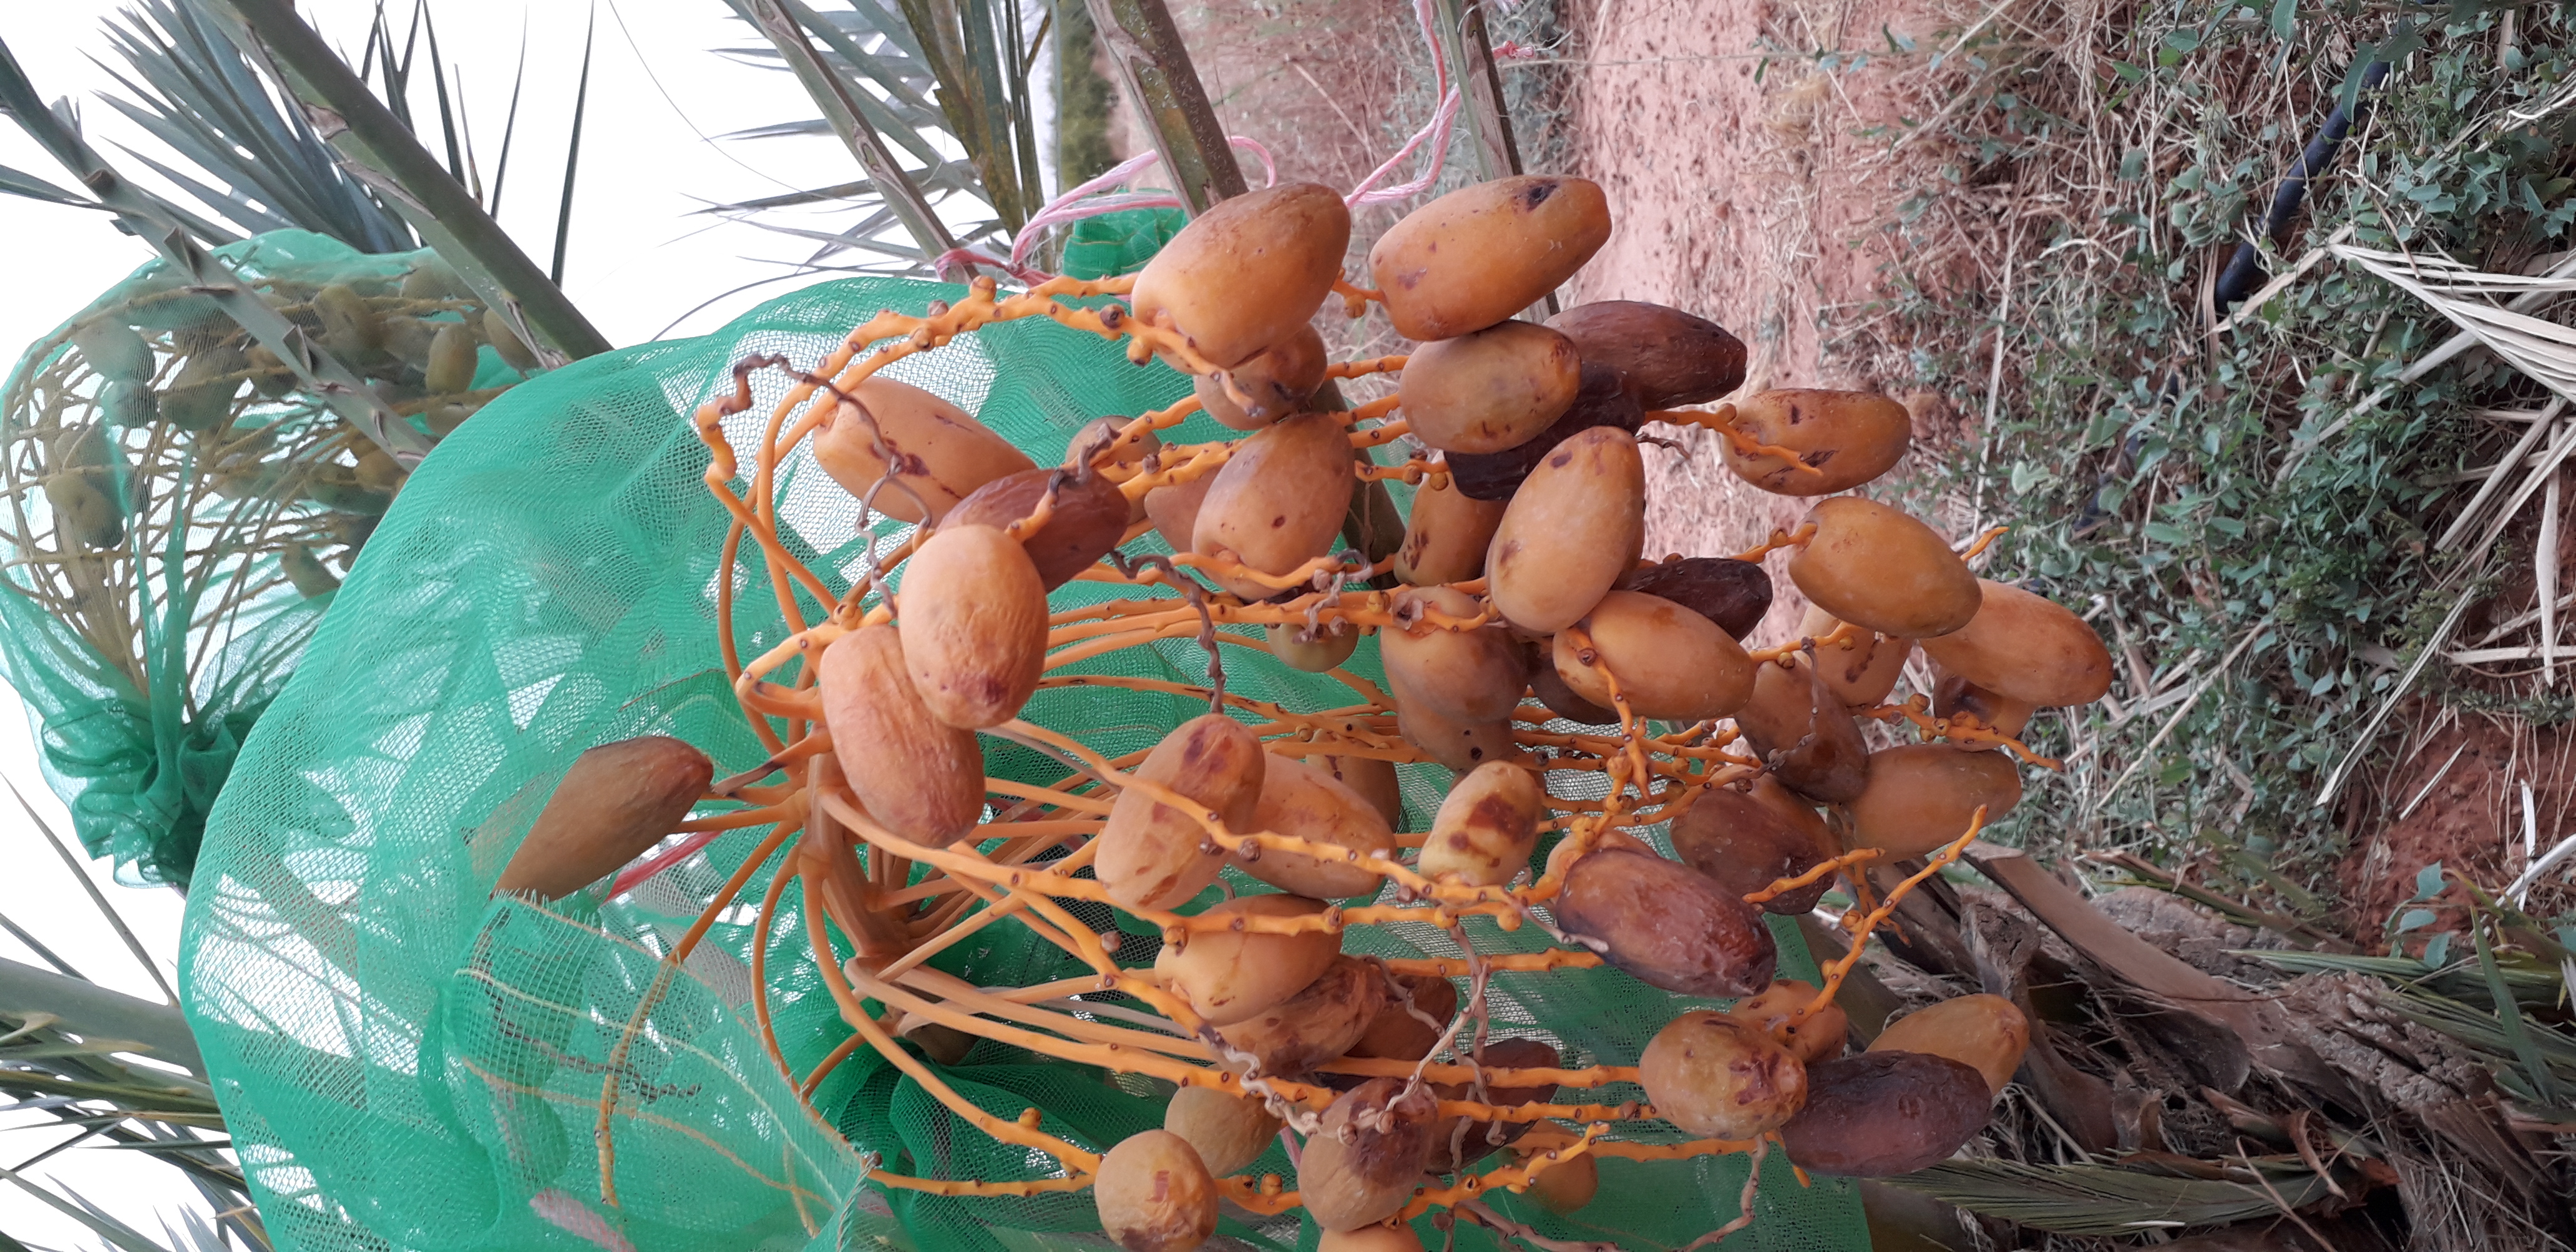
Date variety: Boumajhoul